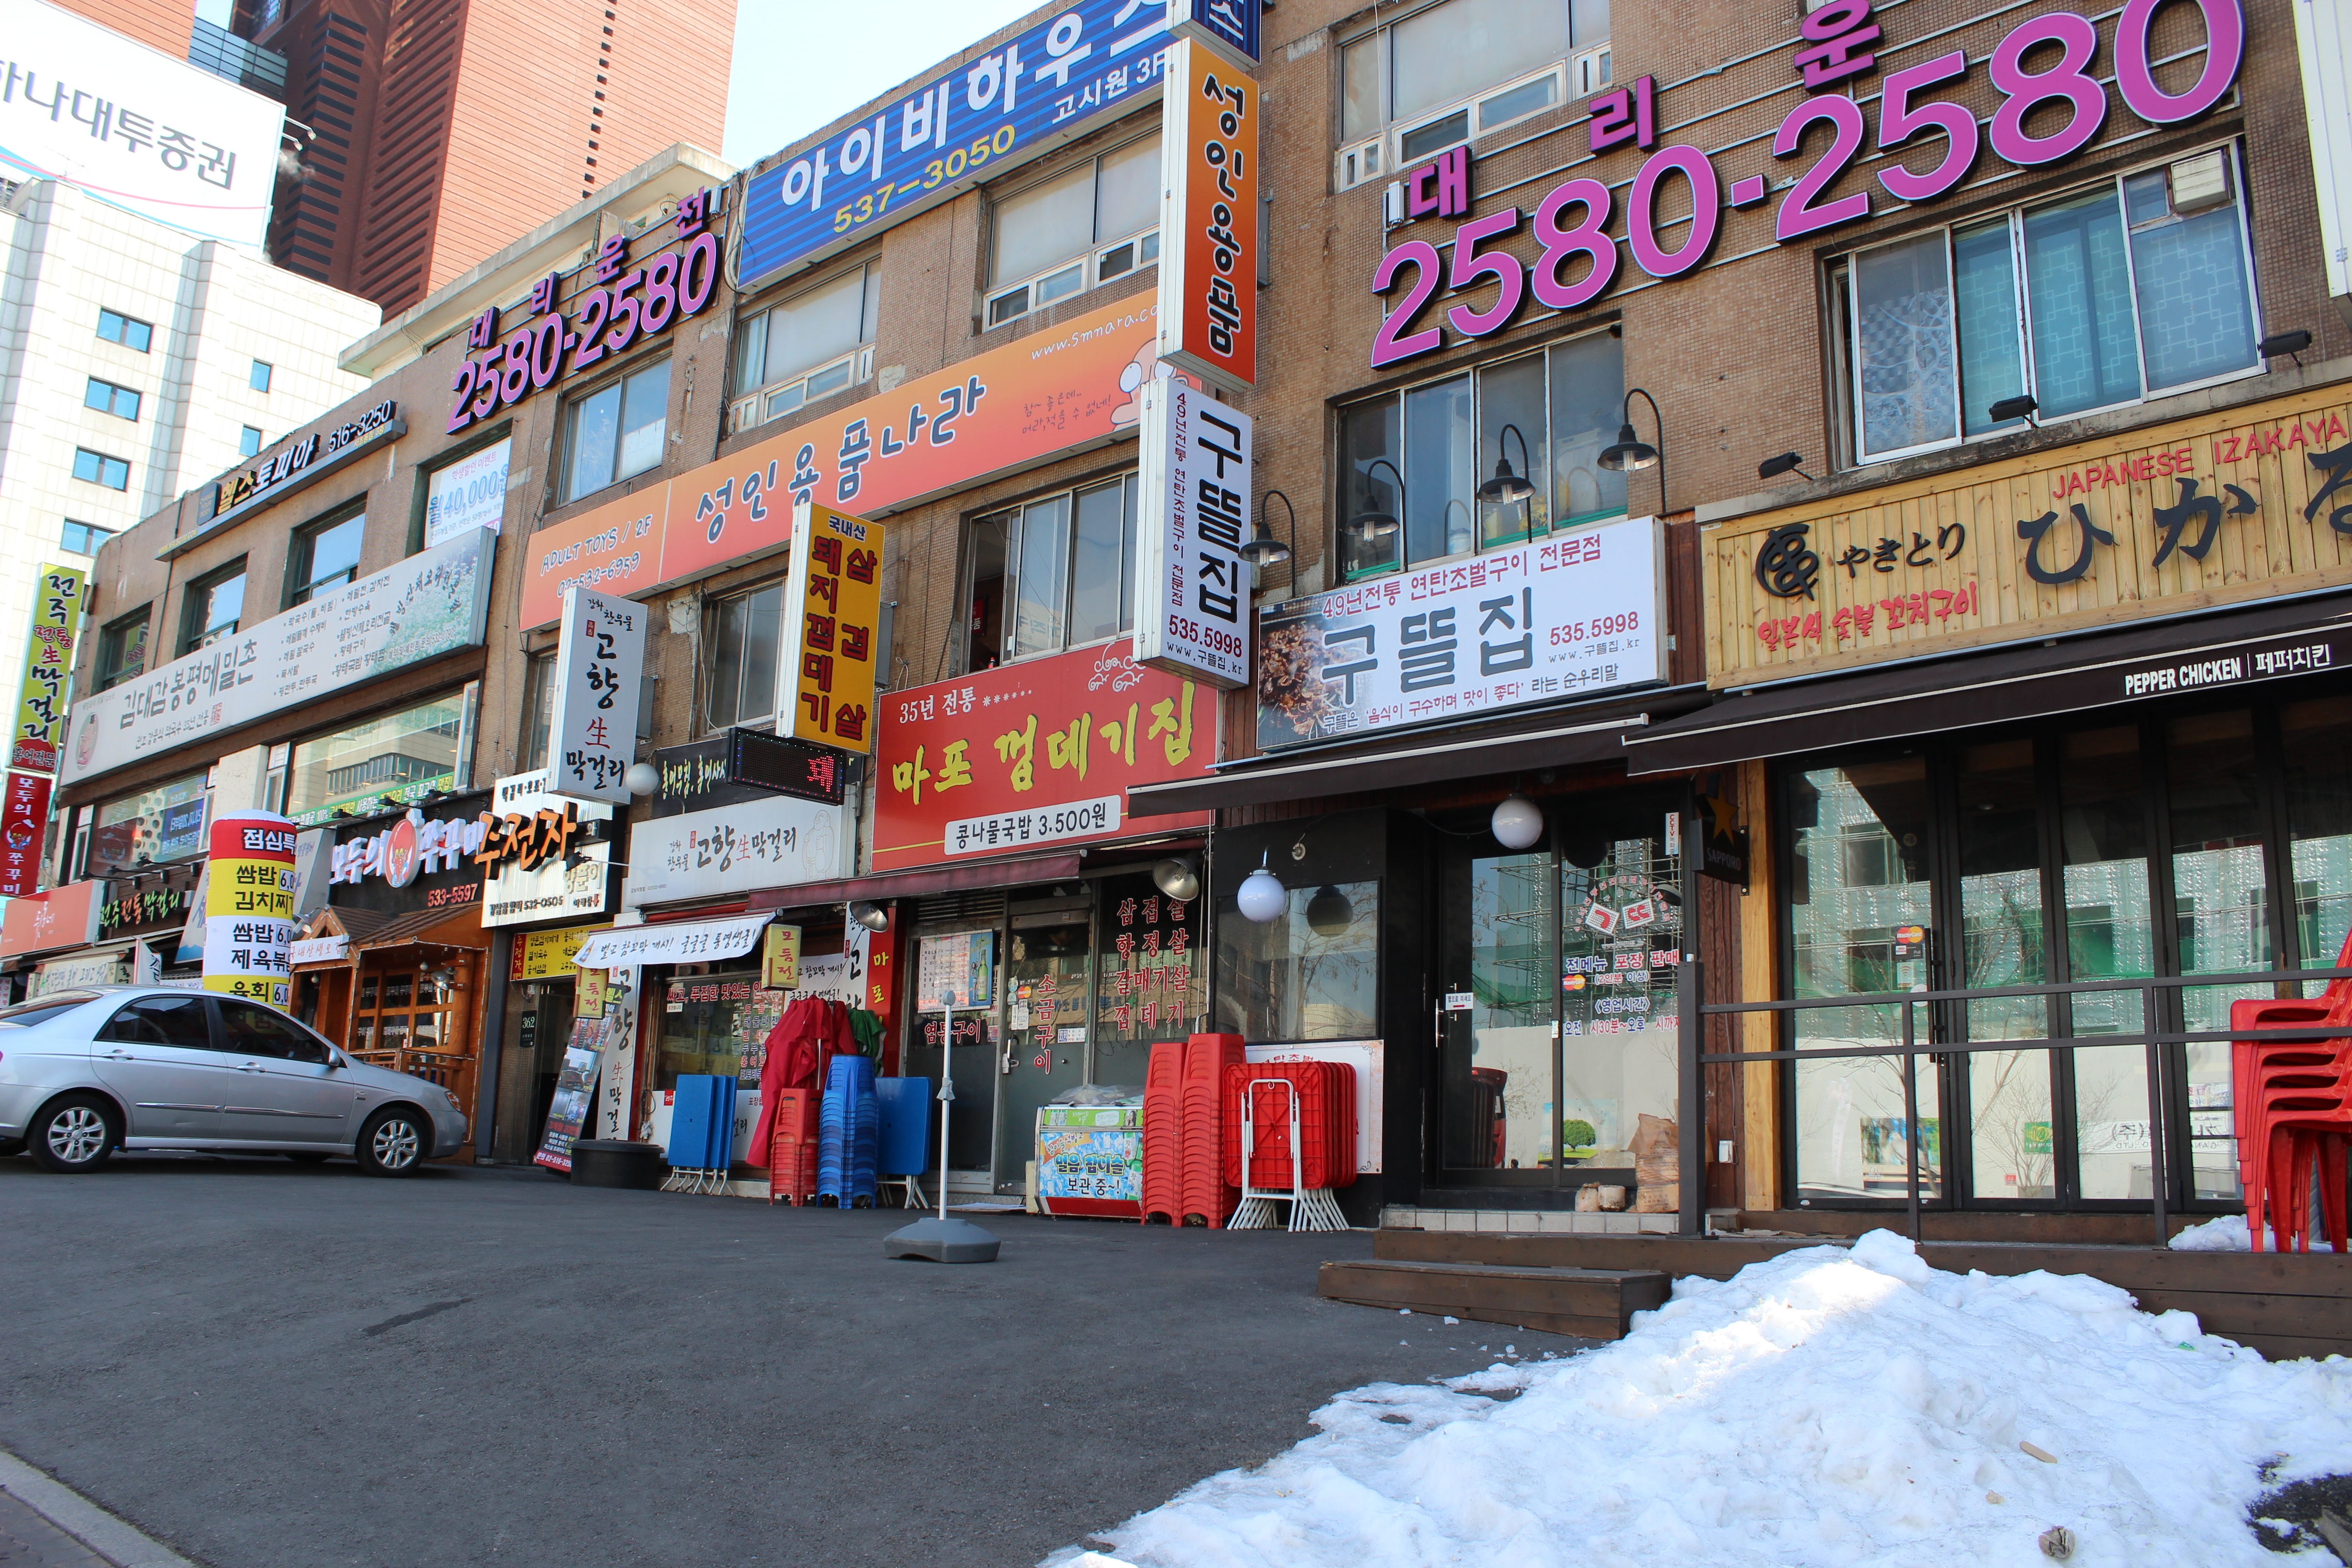
road, street, town, restaurant, city, downtown, shop, shopping, infrastructure, shopping center, marketing, neighbourhood, entrepreneurship, urban area, human settlement